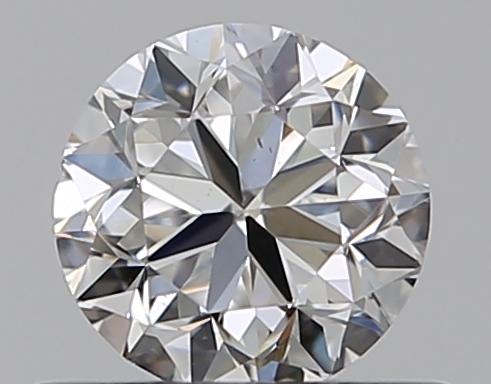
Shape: round
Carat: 0.5
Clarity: VS2
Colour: E
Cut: GD
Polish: EX
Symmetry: VG
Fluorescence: N
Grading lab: GIA
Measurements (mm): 4.82 x 4.87 x 3.22